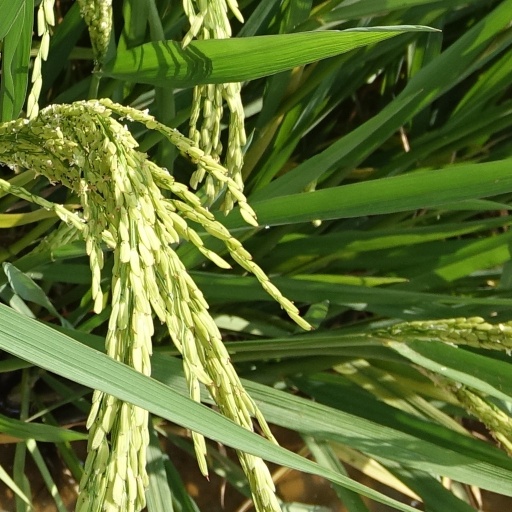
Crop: rice